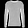
Label: Pullover